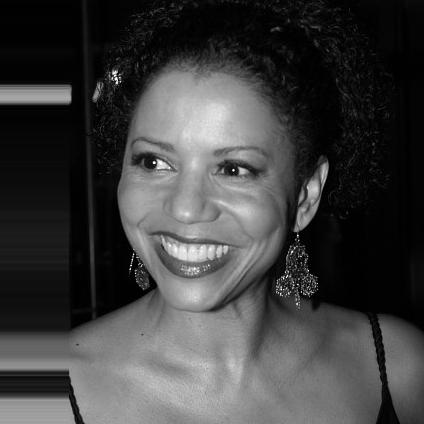
Age: 42